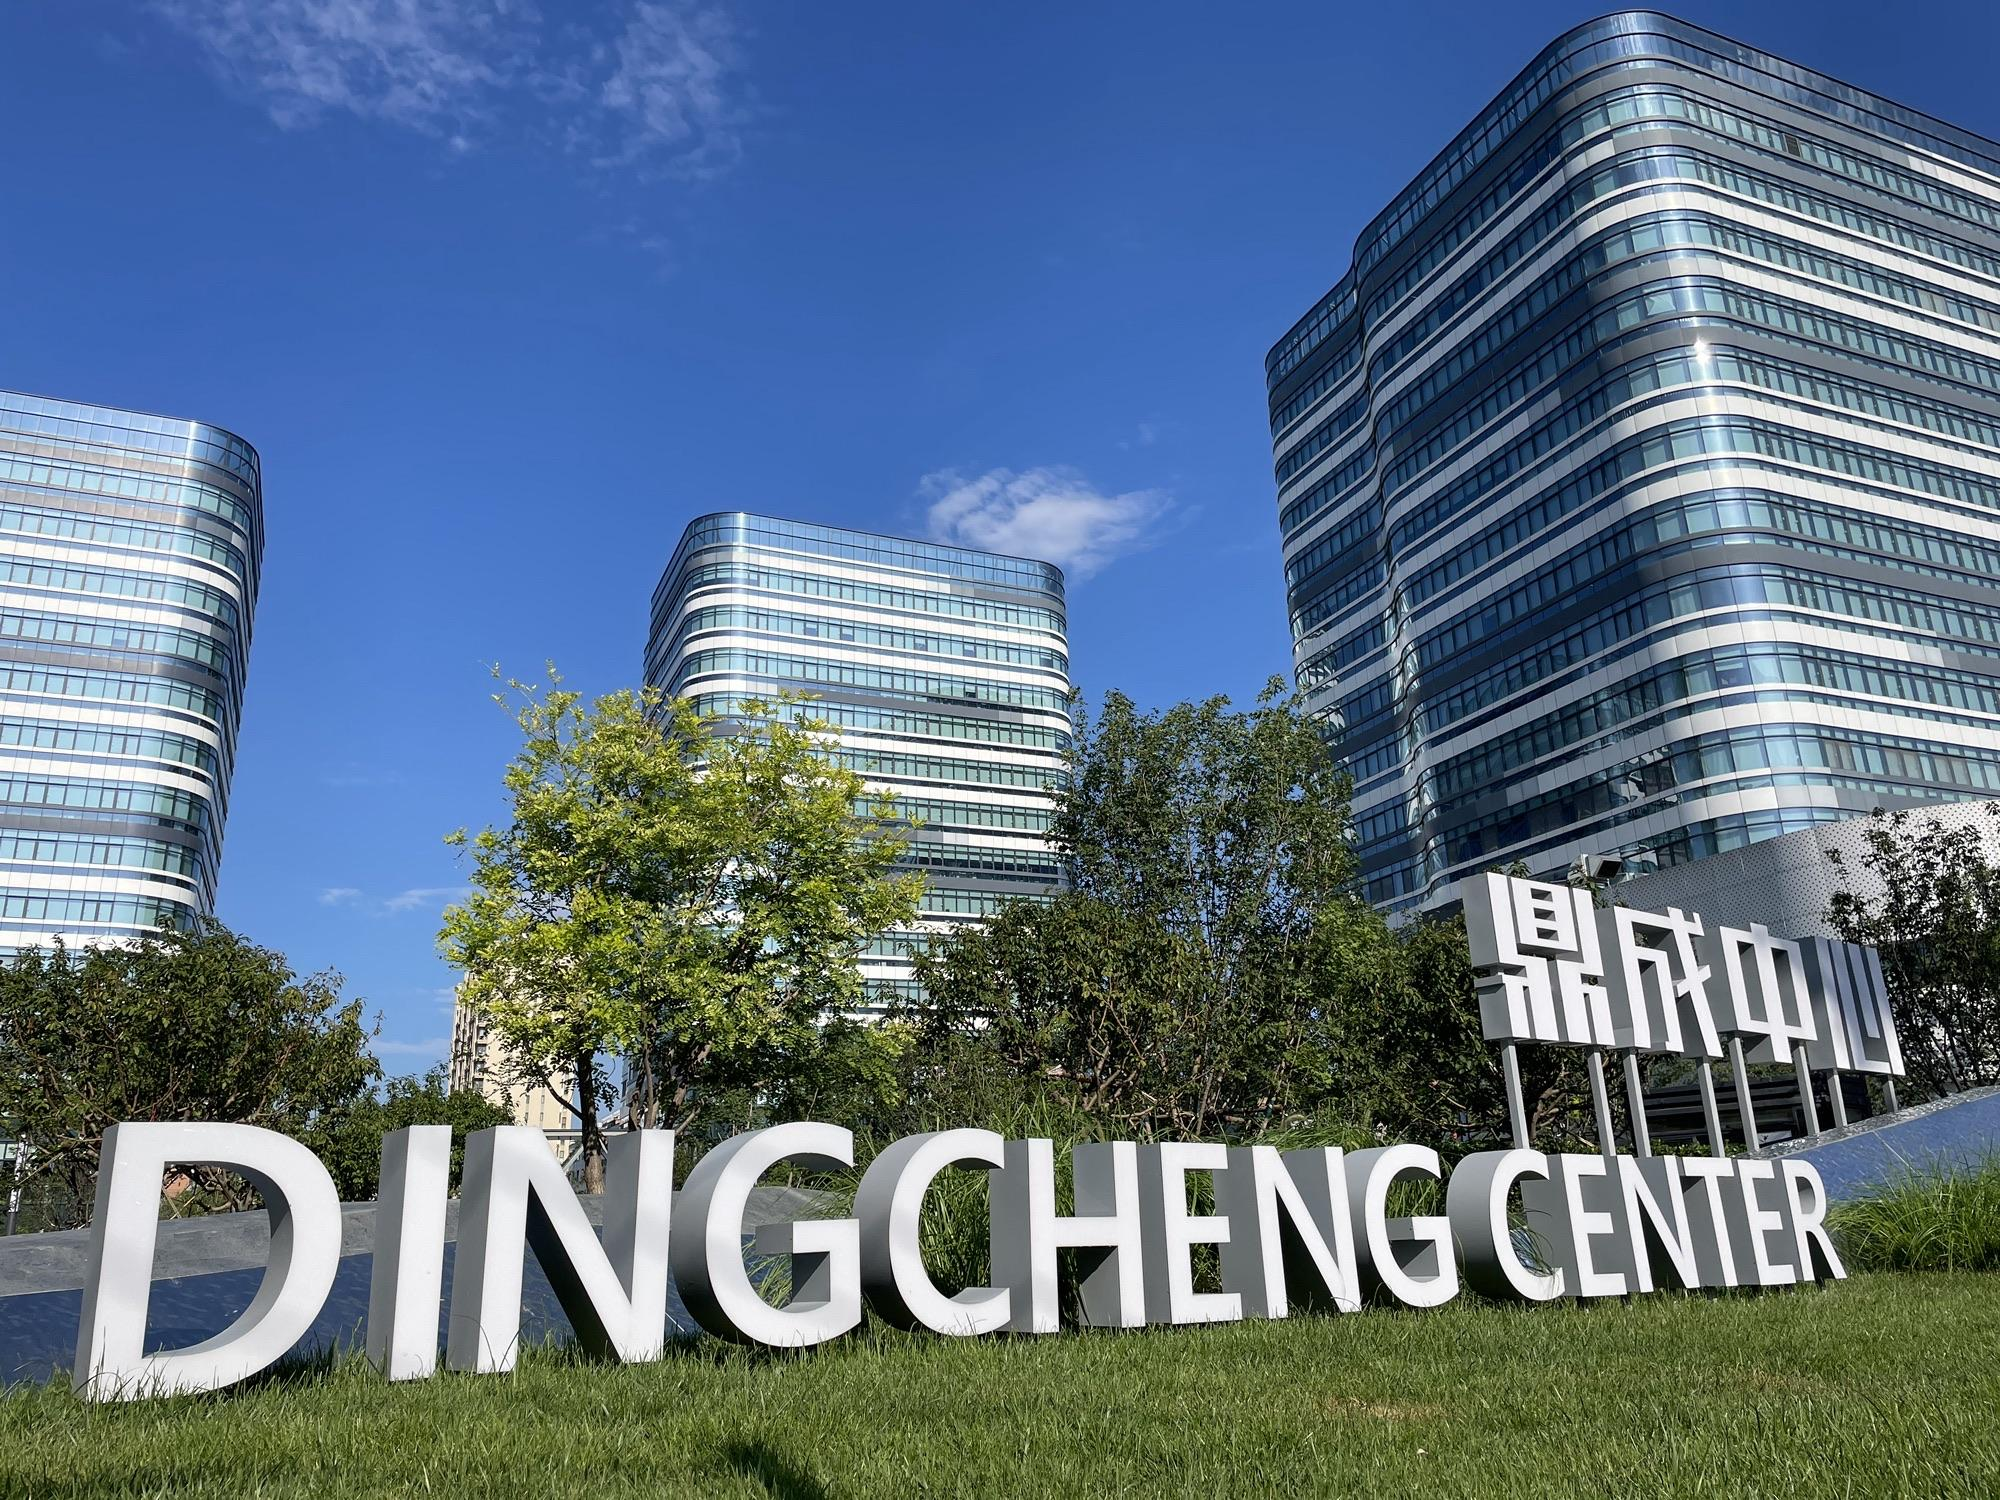
地标名称：鼎成中心
所在城市：北京市·朝阳区